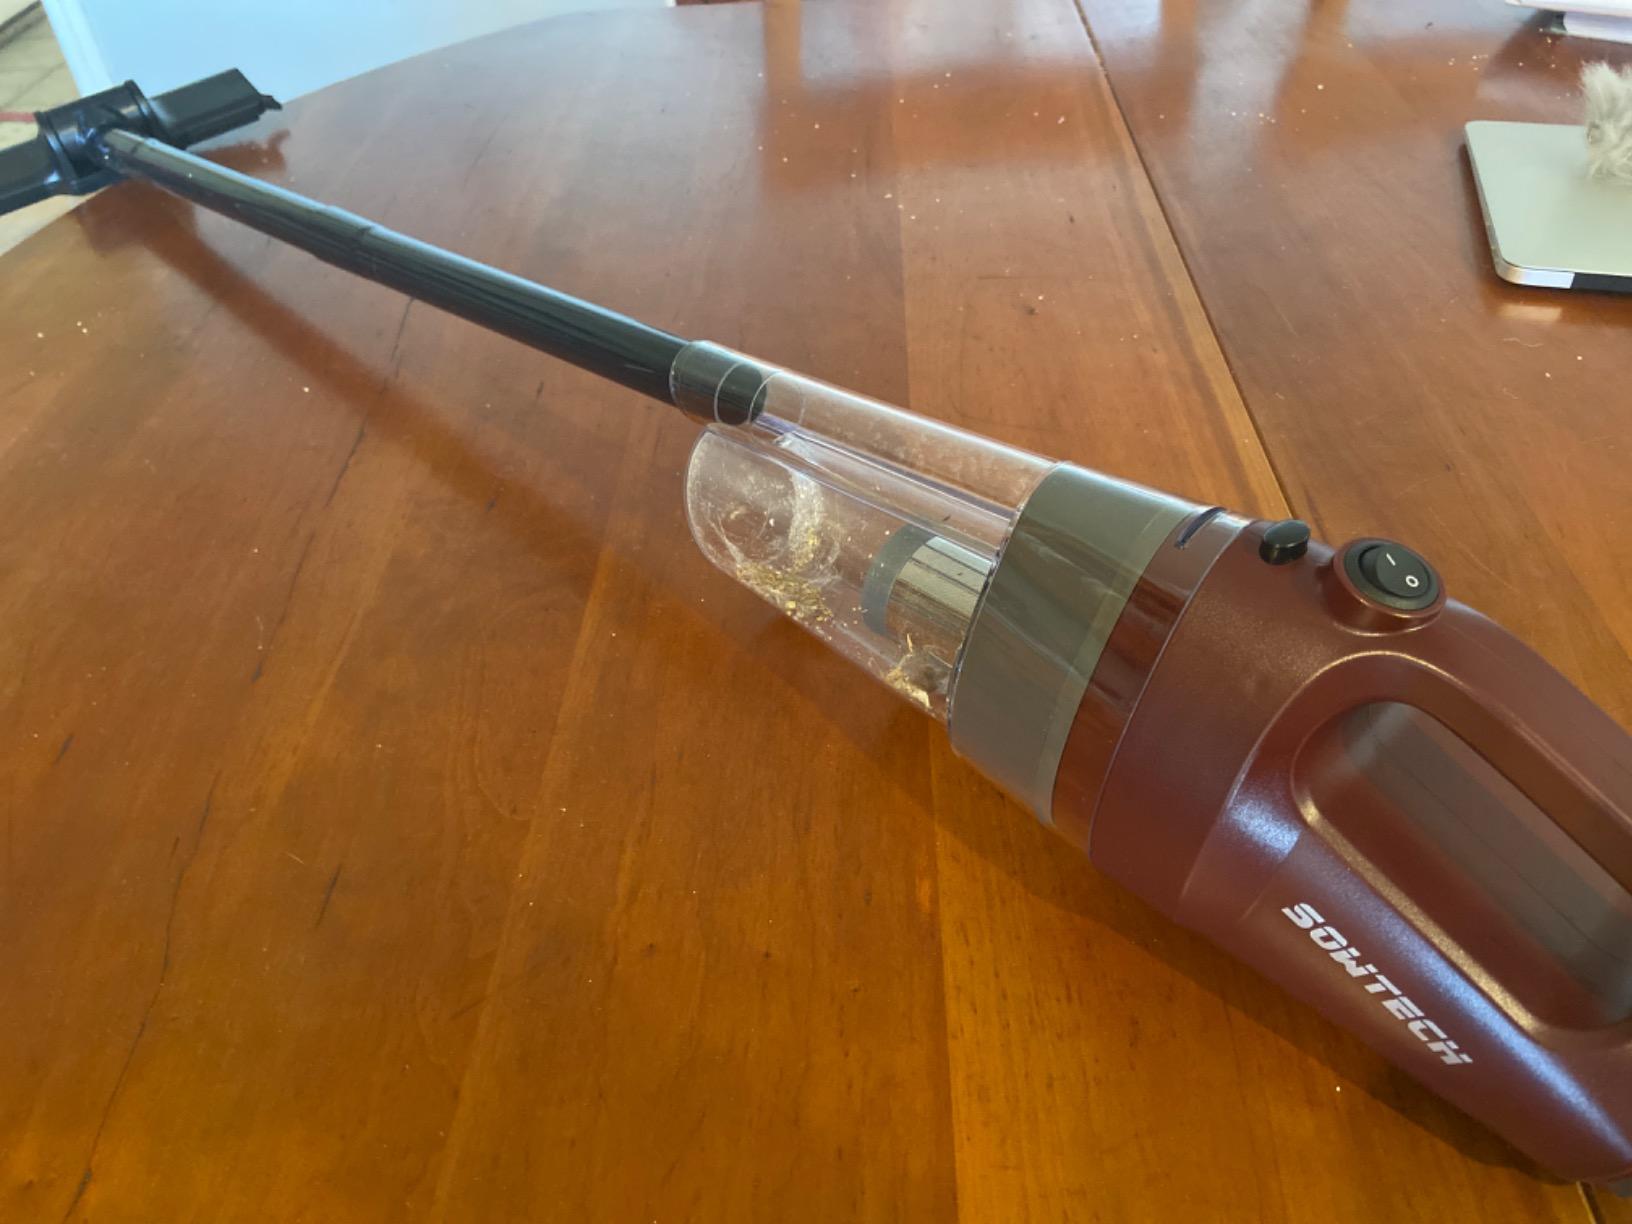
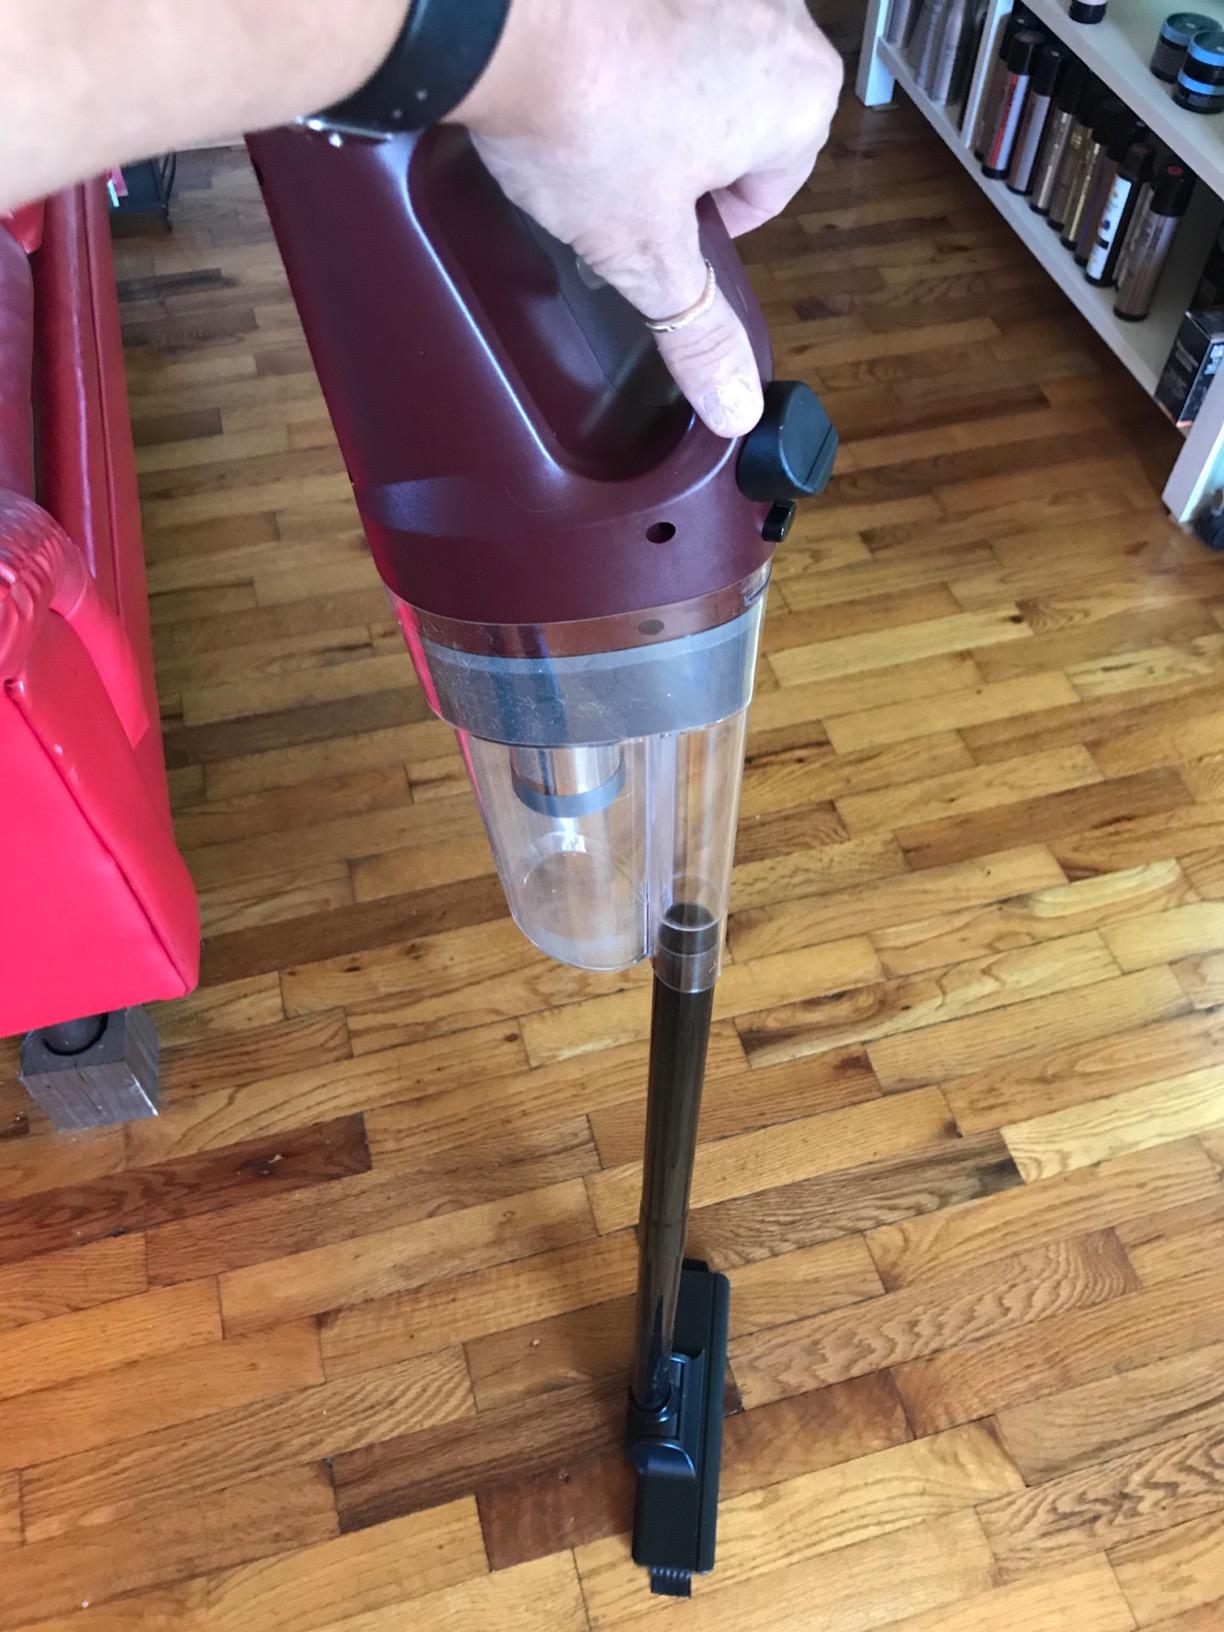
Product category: items_vacuum
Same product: yes